Svetitskhoveli Cathedral

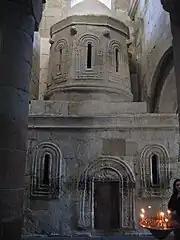
A 14th-century copy of the aedicule of the Church of the Holy Sepulchre

On the south side there is a small stone church built into the cathedral. This is a symbolic copy of the Chapel of Holy Sepulchre in Jerusalem. Built between the end of the 13th and the beginning the 14th centuries, it was erected here to mark Svetitskhoveli as the second most sacred place in the world (after the church of Jerusalem), thanks to Christ's robe. In front of this stone chapel, the most westerly structure aligned with the columns between the aisle and the nave marks Sidonia's grave. Remains of the original life-giving pillar are also here. It was built in the 17th century. Scenes of the lives of King Mirian and Queen Nana, and portraits of the first Christian Byzantine Emperor, Constantine I, and his mother Helena, were painted by G. Gulzhavarashvili at that time. Traces of the foundations of the 4th-century church have been found here.